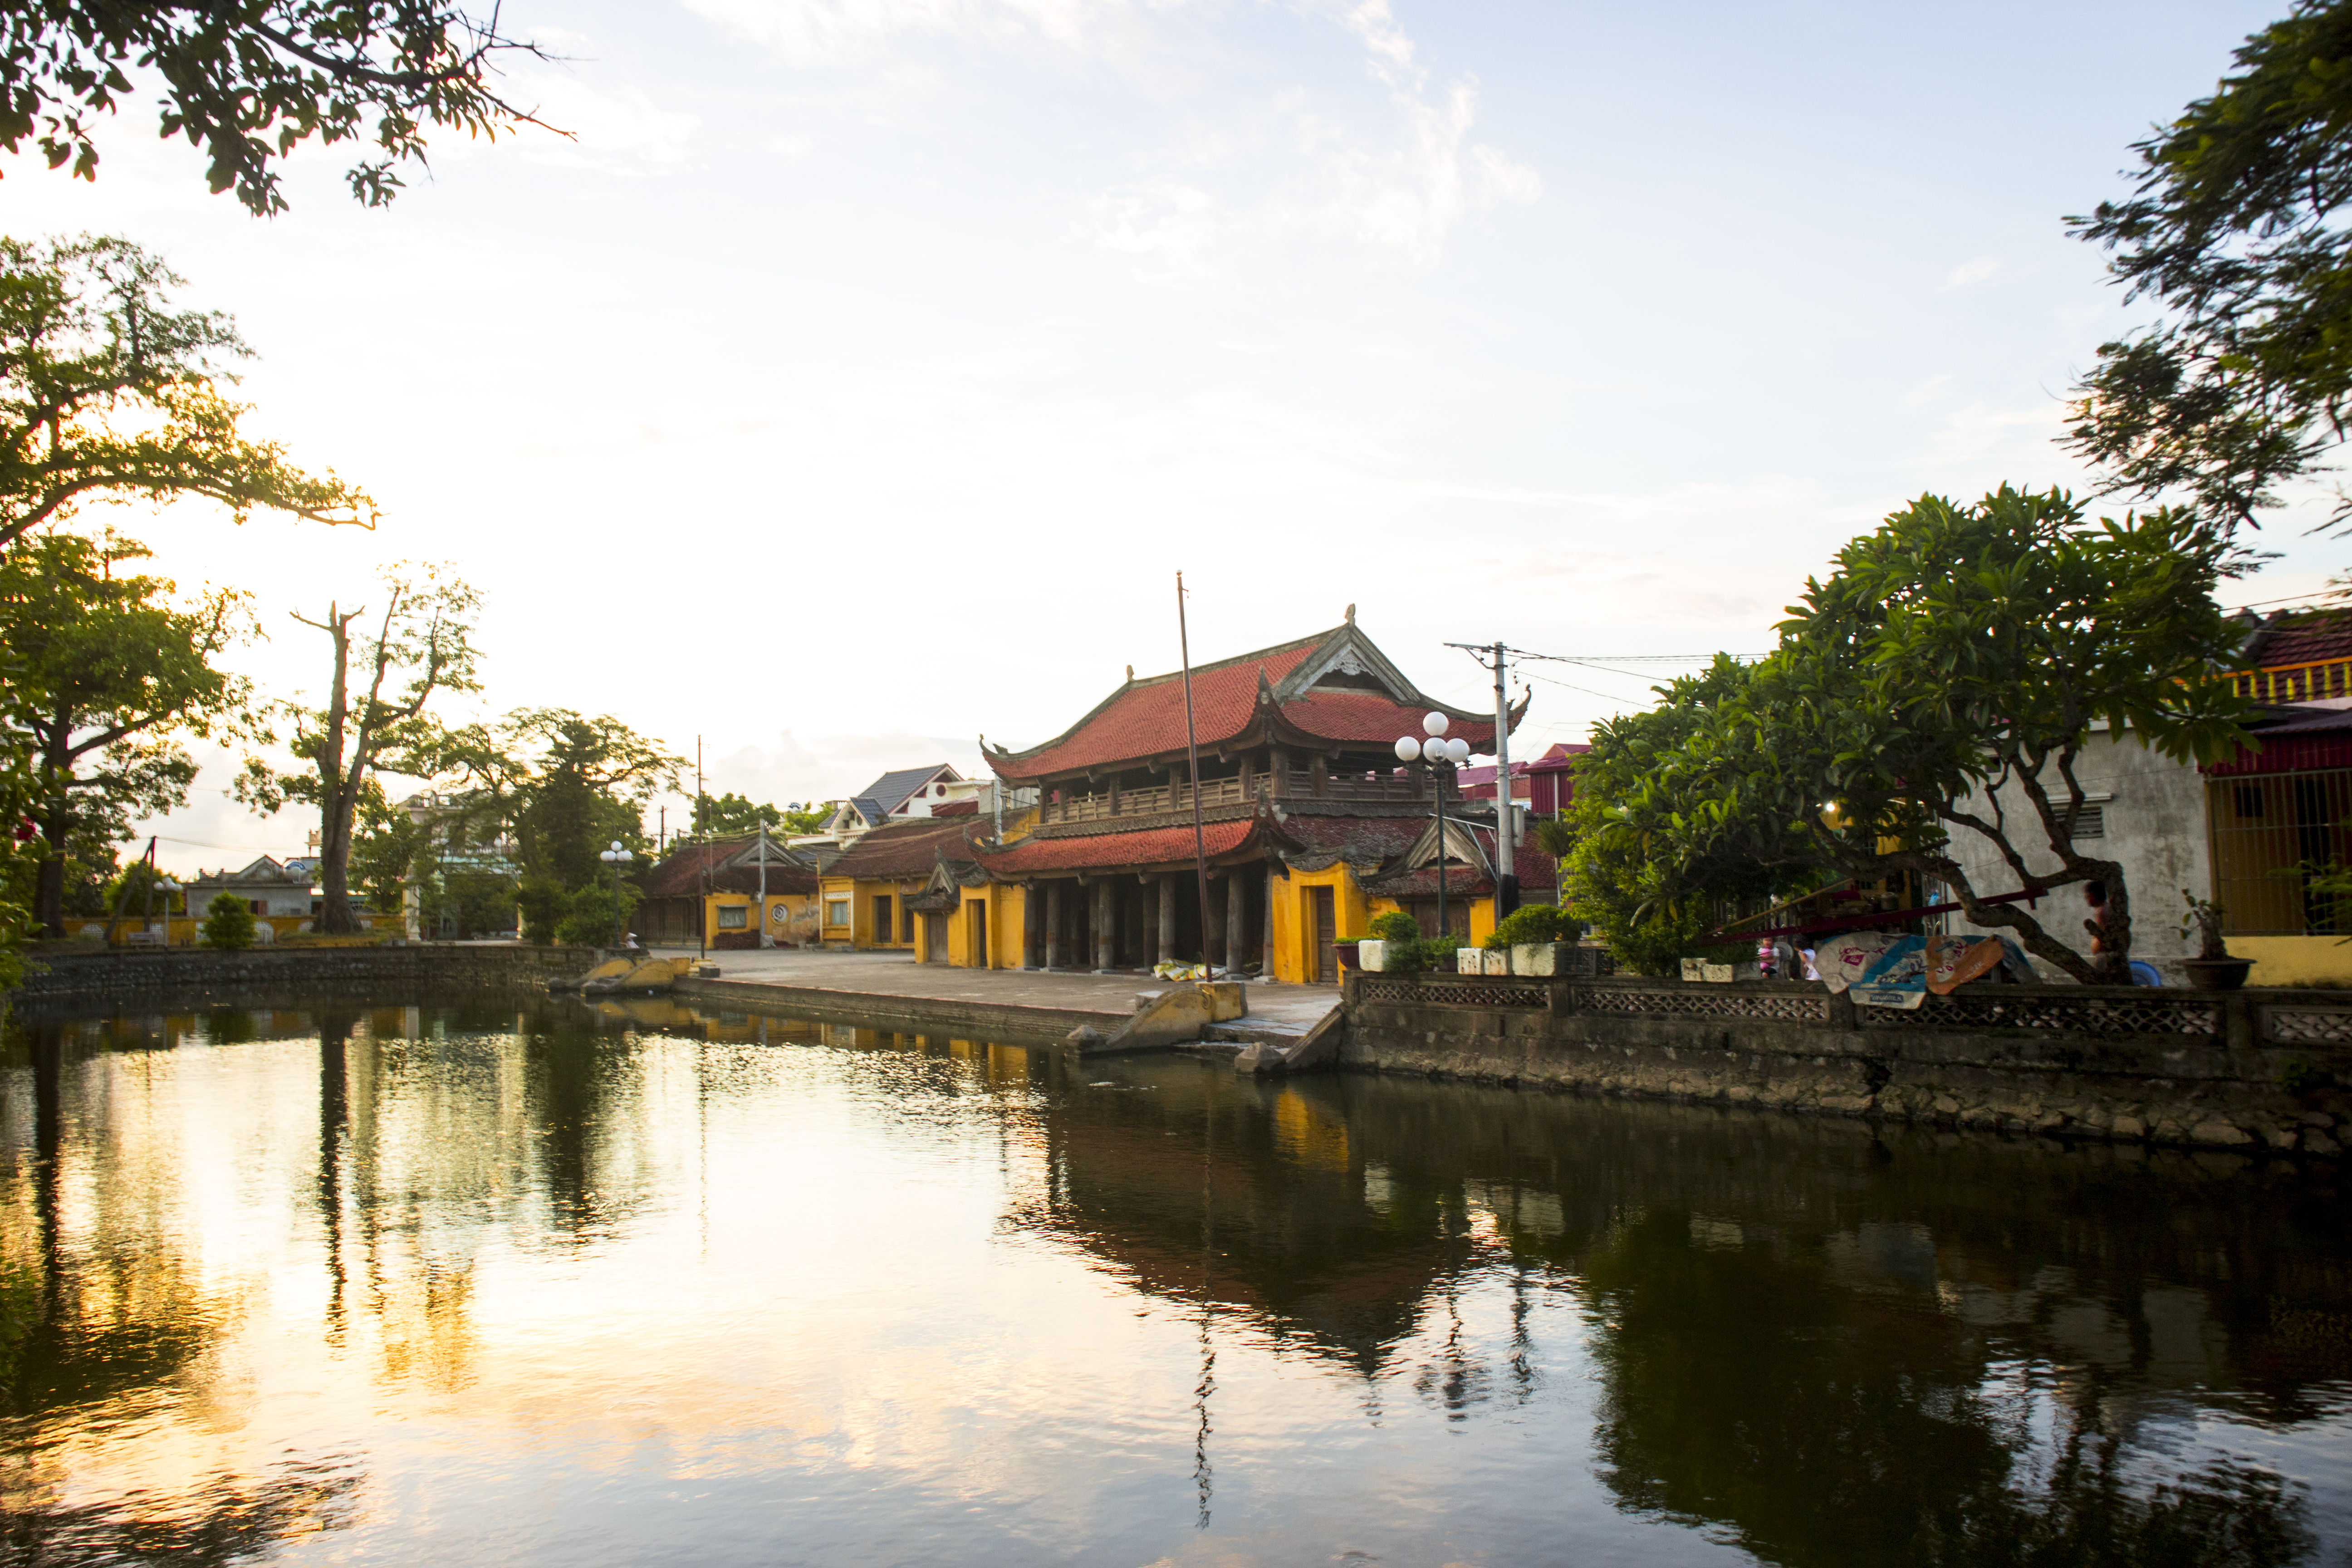
natural, waterway, reflection, water, architecture, sky, chinese architecture, reflecting pool, pond, building, tree, river, botany, canal, leisure, lake, tourism, temple, vacation, cloud, plant, tourist attraction, travel, reservoir, pagoda, bank, historic site, city, palace, house, shrine